Cassini–Huygens

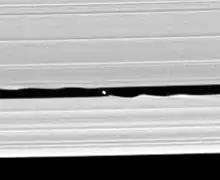
Discovery photograph of moon Daphnis

In total, the "Cassini" mission discovered seven new moons orbiting Saturn. Using images taken by "Cassini", researchers discovered Methone, Pallene and Polydeuces in 2004, although later analysis revealed that Voyager 2 had photographed Pallene in its 1981 flyby of the ringed planet.